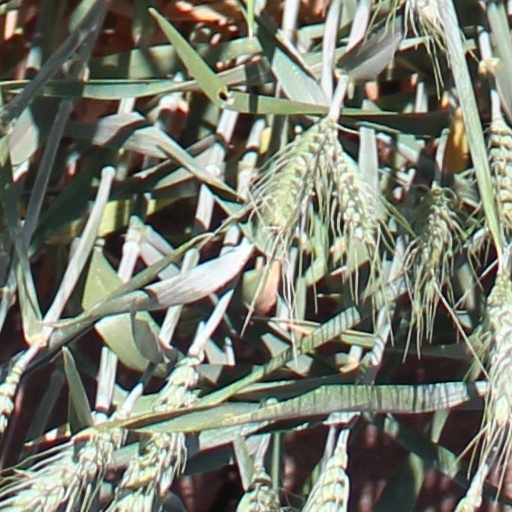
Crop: wheat